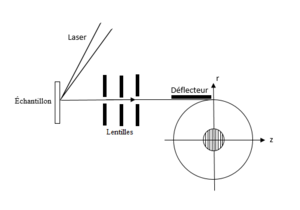
La spectrométrie de masse à trappe orbitale consiste en l'utilisation d'un Orbitrap qui permet le piégeage des ions par un champ électrostatique. Ces ions possèdent une fréquence d'oscillation axiale variable en fonction de leur ratio masse sur charge, ce qui permet de les séparer. L'Orbitrap est composée d'une électrode centrale ainsi qu'une électrode externe en forme de cylindre. L'électrode centrale coaxiale à l'axe interne piège les ions dans un mouvement orbitale. Un spectre de masse peut être généré à partir du détecteur qui convertit l'image du courant induit des ions piégés en spectre de fréquence en utilisant la transformée de Fourier.